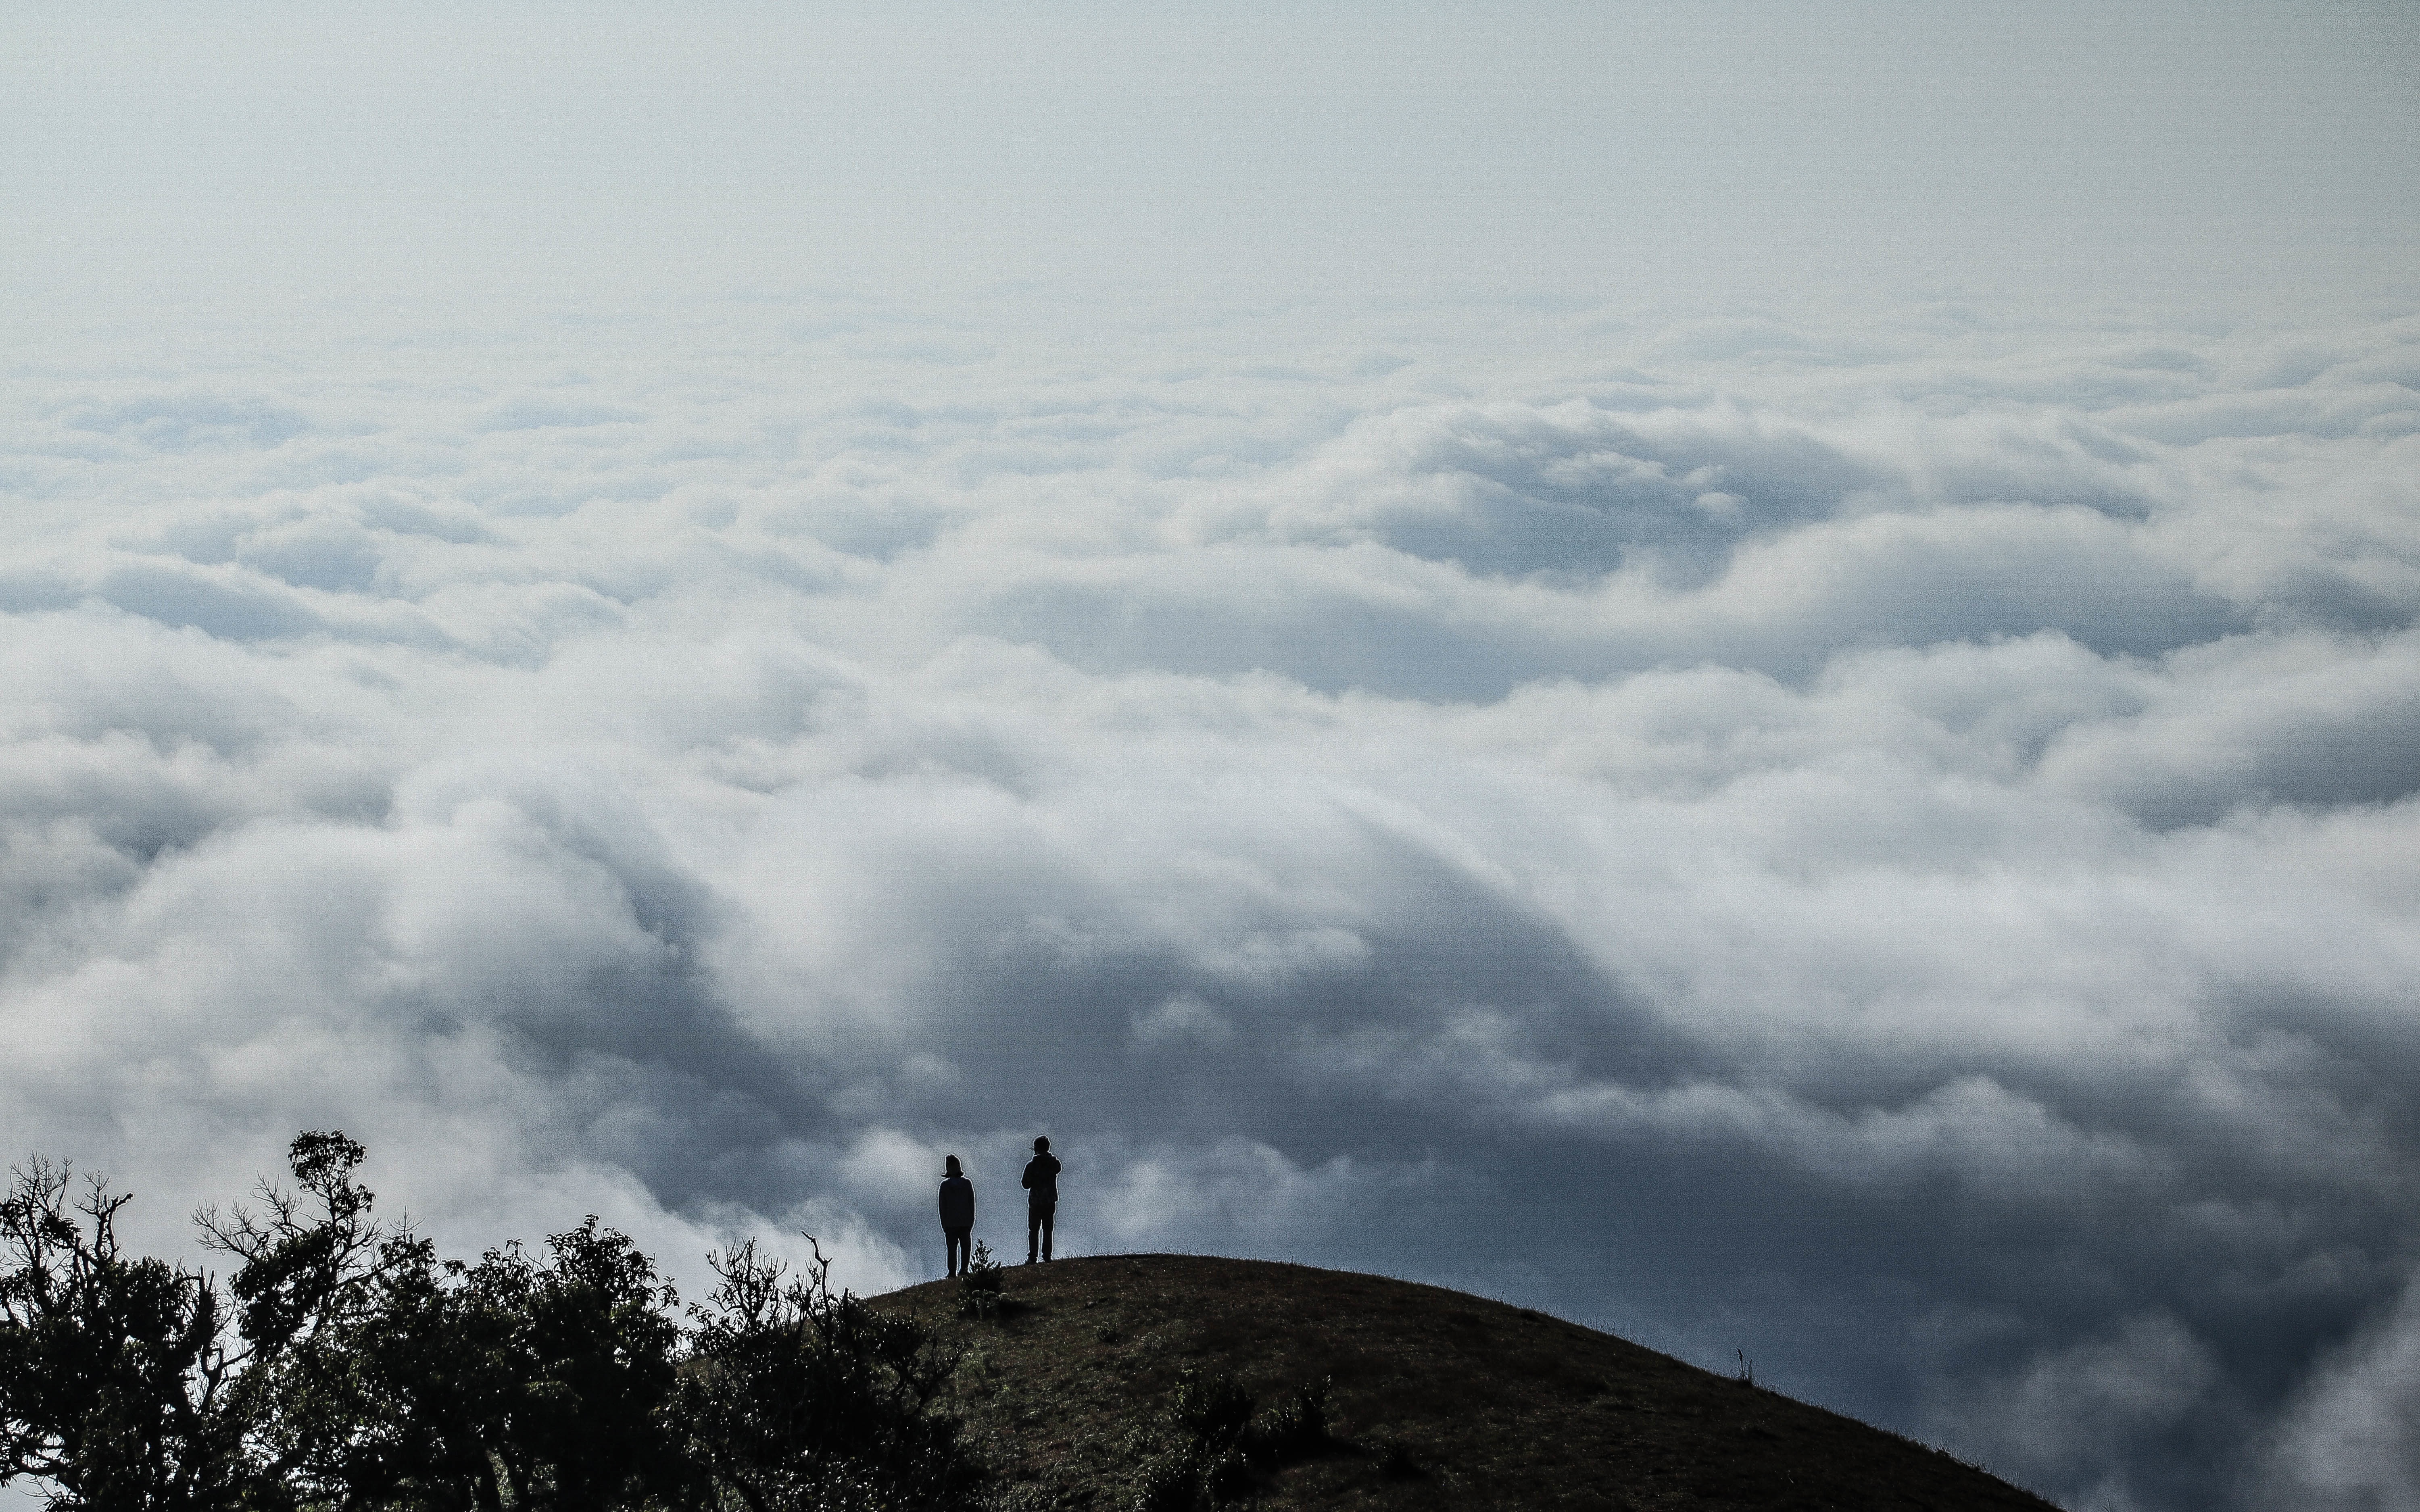
horizon, mountain, snow, cloud, sky, hill, wind, atmosphere, weather, cumulus, meteorological phenomenon, atmospheric phenomenon, atmosphere of earth